Fokker D.XXIII

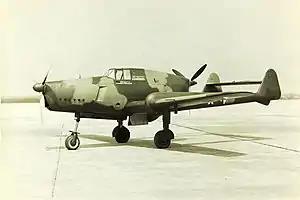

The Fokker D.XXIII was a Dutch single-seat fighter designed and built by Fokker. Only one aircraft was flown before the country was invaded by the Germans in May 1940.